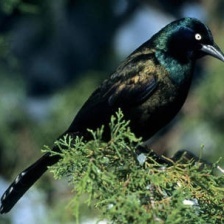
Species: COMMON GRACKLE
Scientific name: QUISCALUS QUISCULA